Ian Anderson (Scottish footballer)

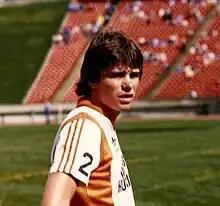
Ian Anderson playing for Houston Hurricane

Ian Anderson (11 September 1954 – 5 November 2008) was a Scottish professional football defender who spent most of his career playing in the United States.